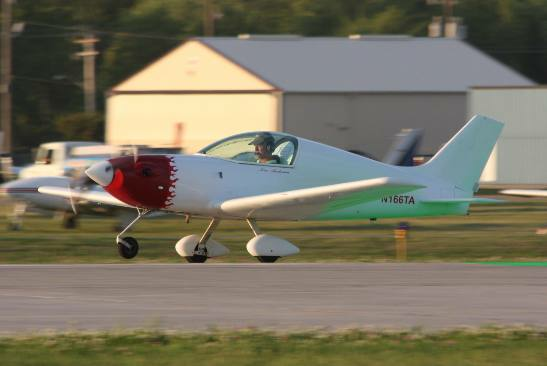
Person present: No